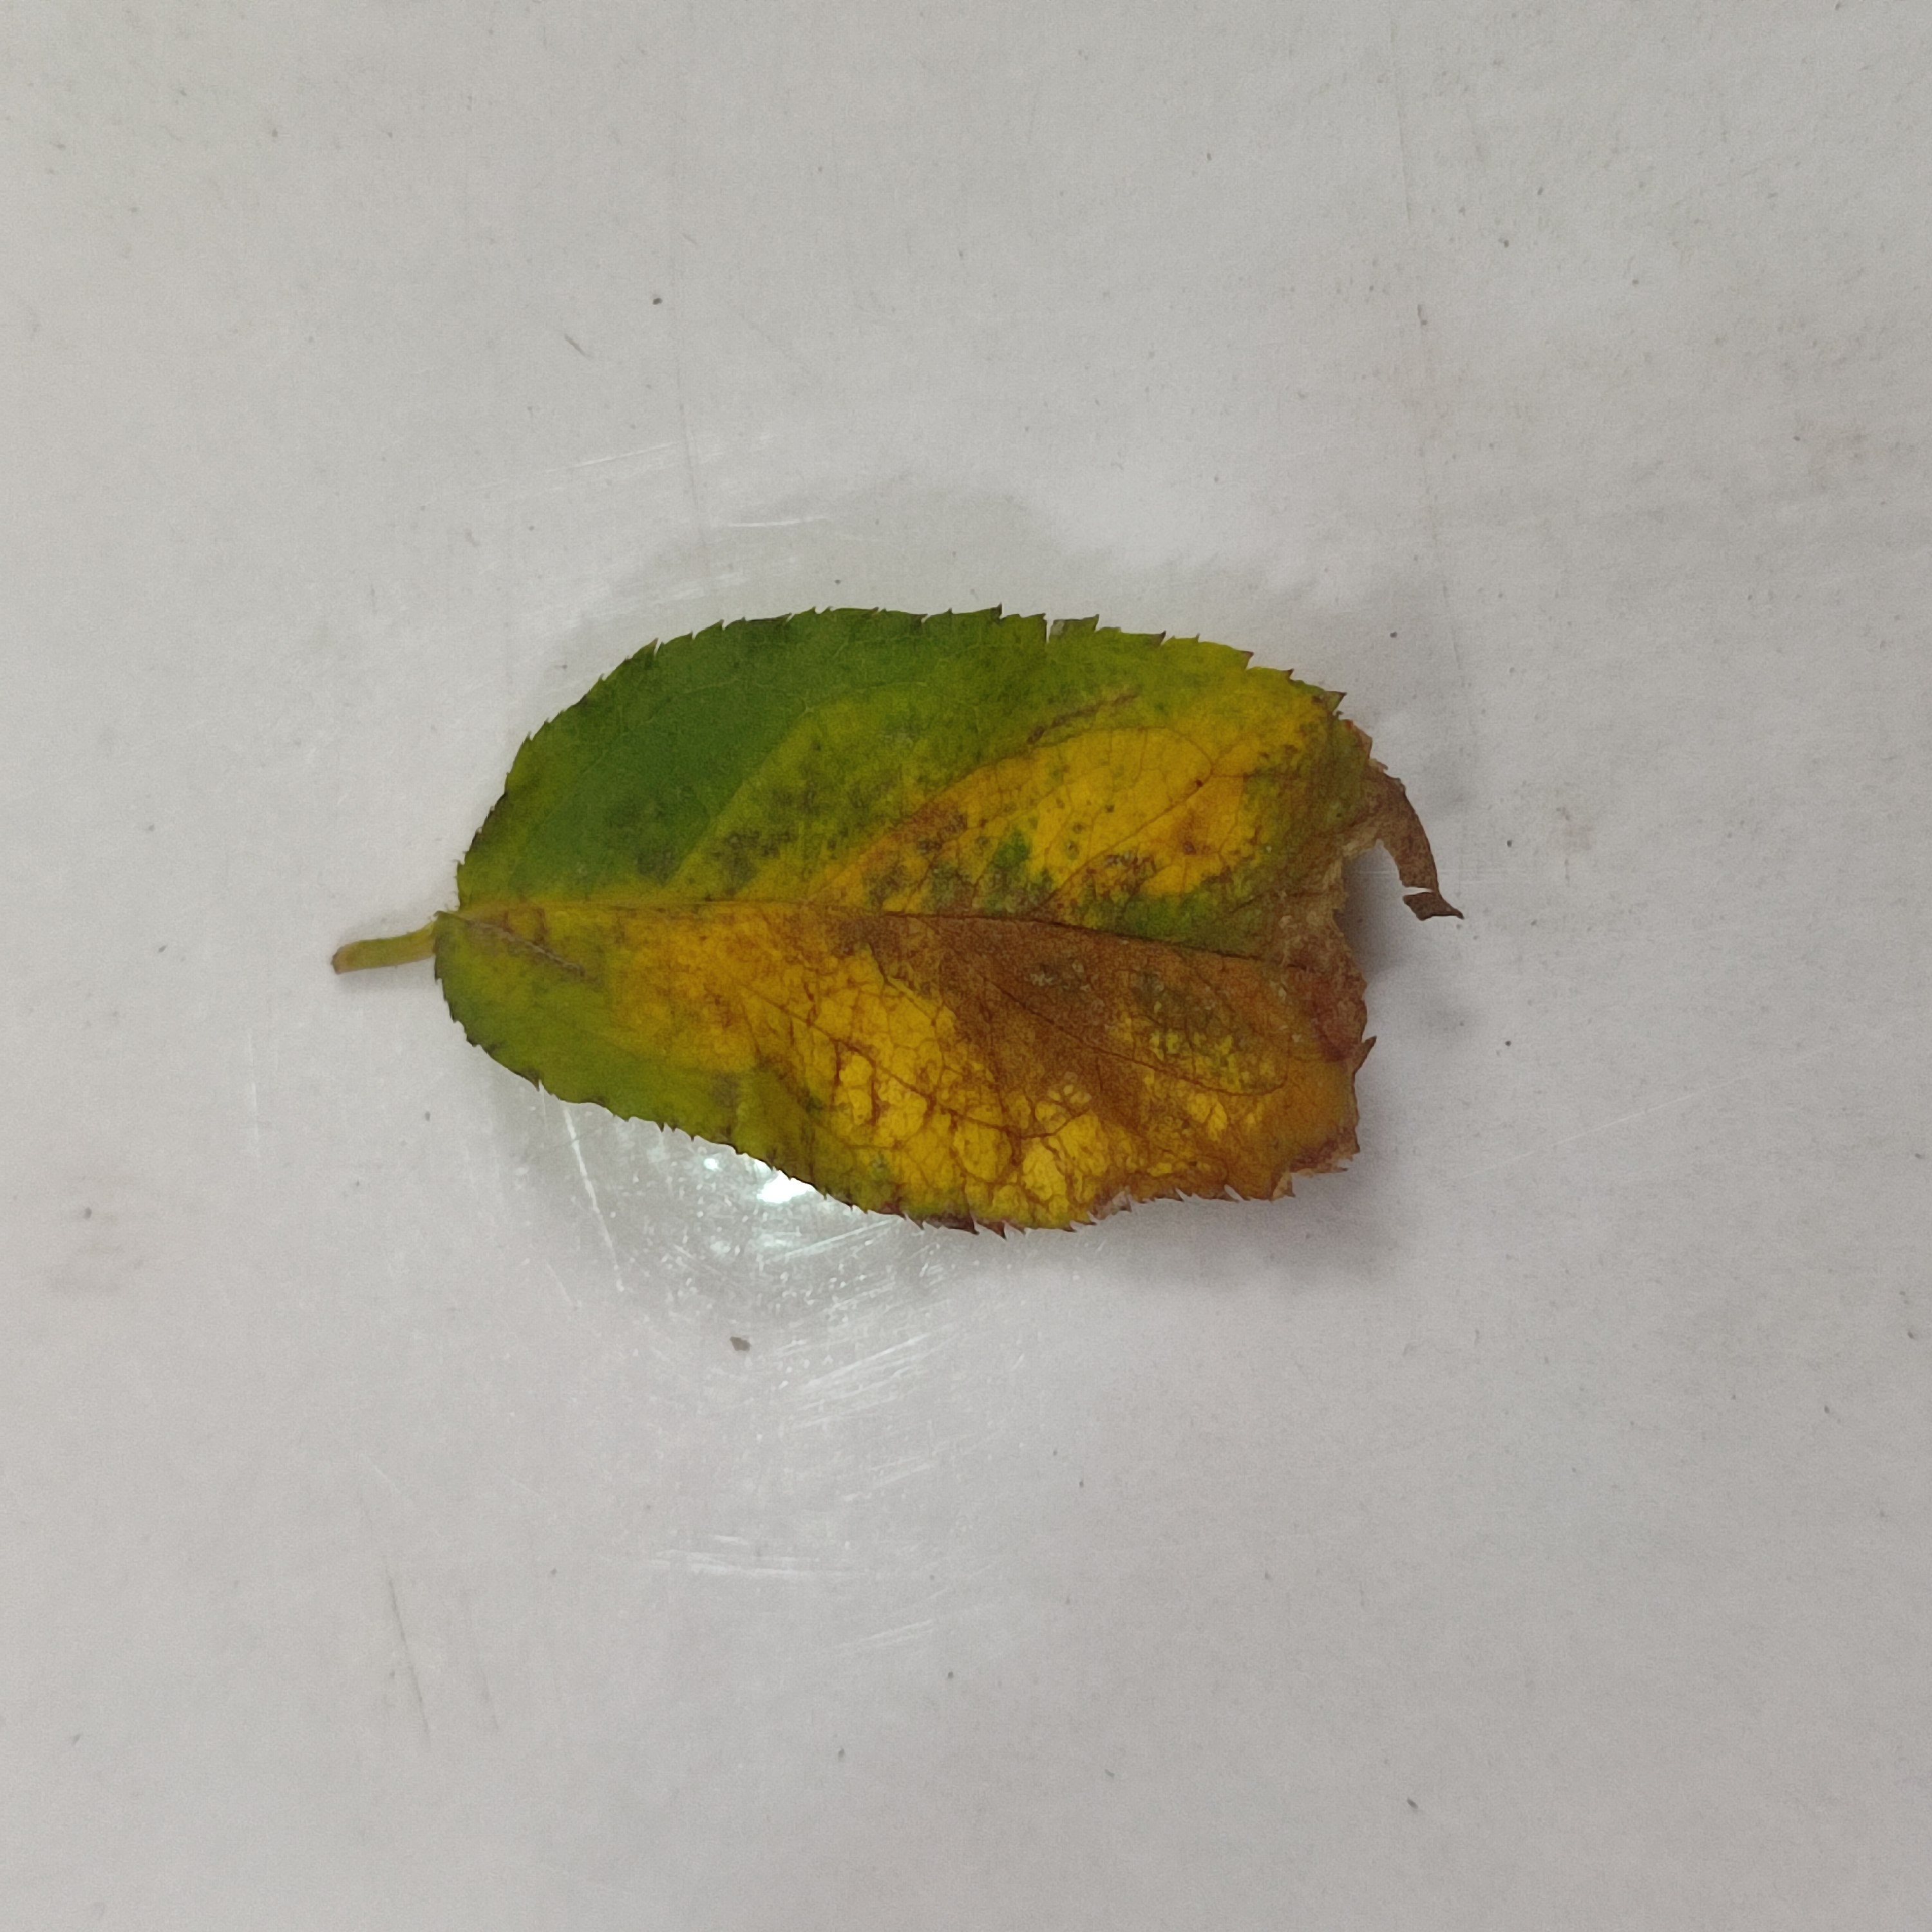
Label: Black Spot